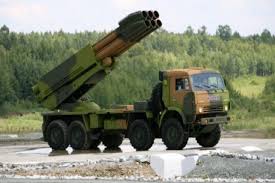
Label: Tornado